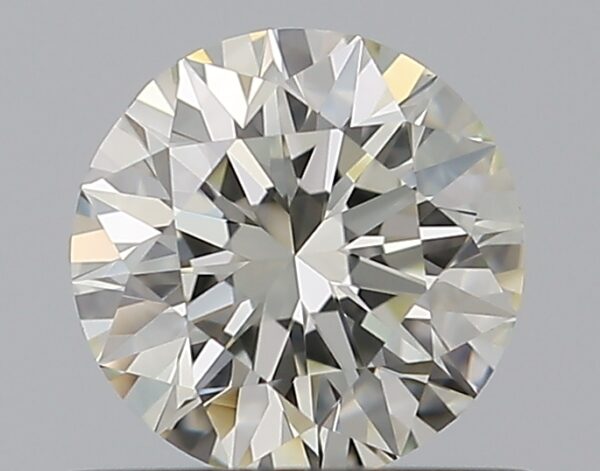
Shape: round
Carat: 0.5
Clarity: VVS1
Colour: K
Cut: EX
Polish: EX
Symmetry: VG
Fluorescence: F
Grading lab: GIA
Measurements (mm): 5.08 x 5.11 x 3.18